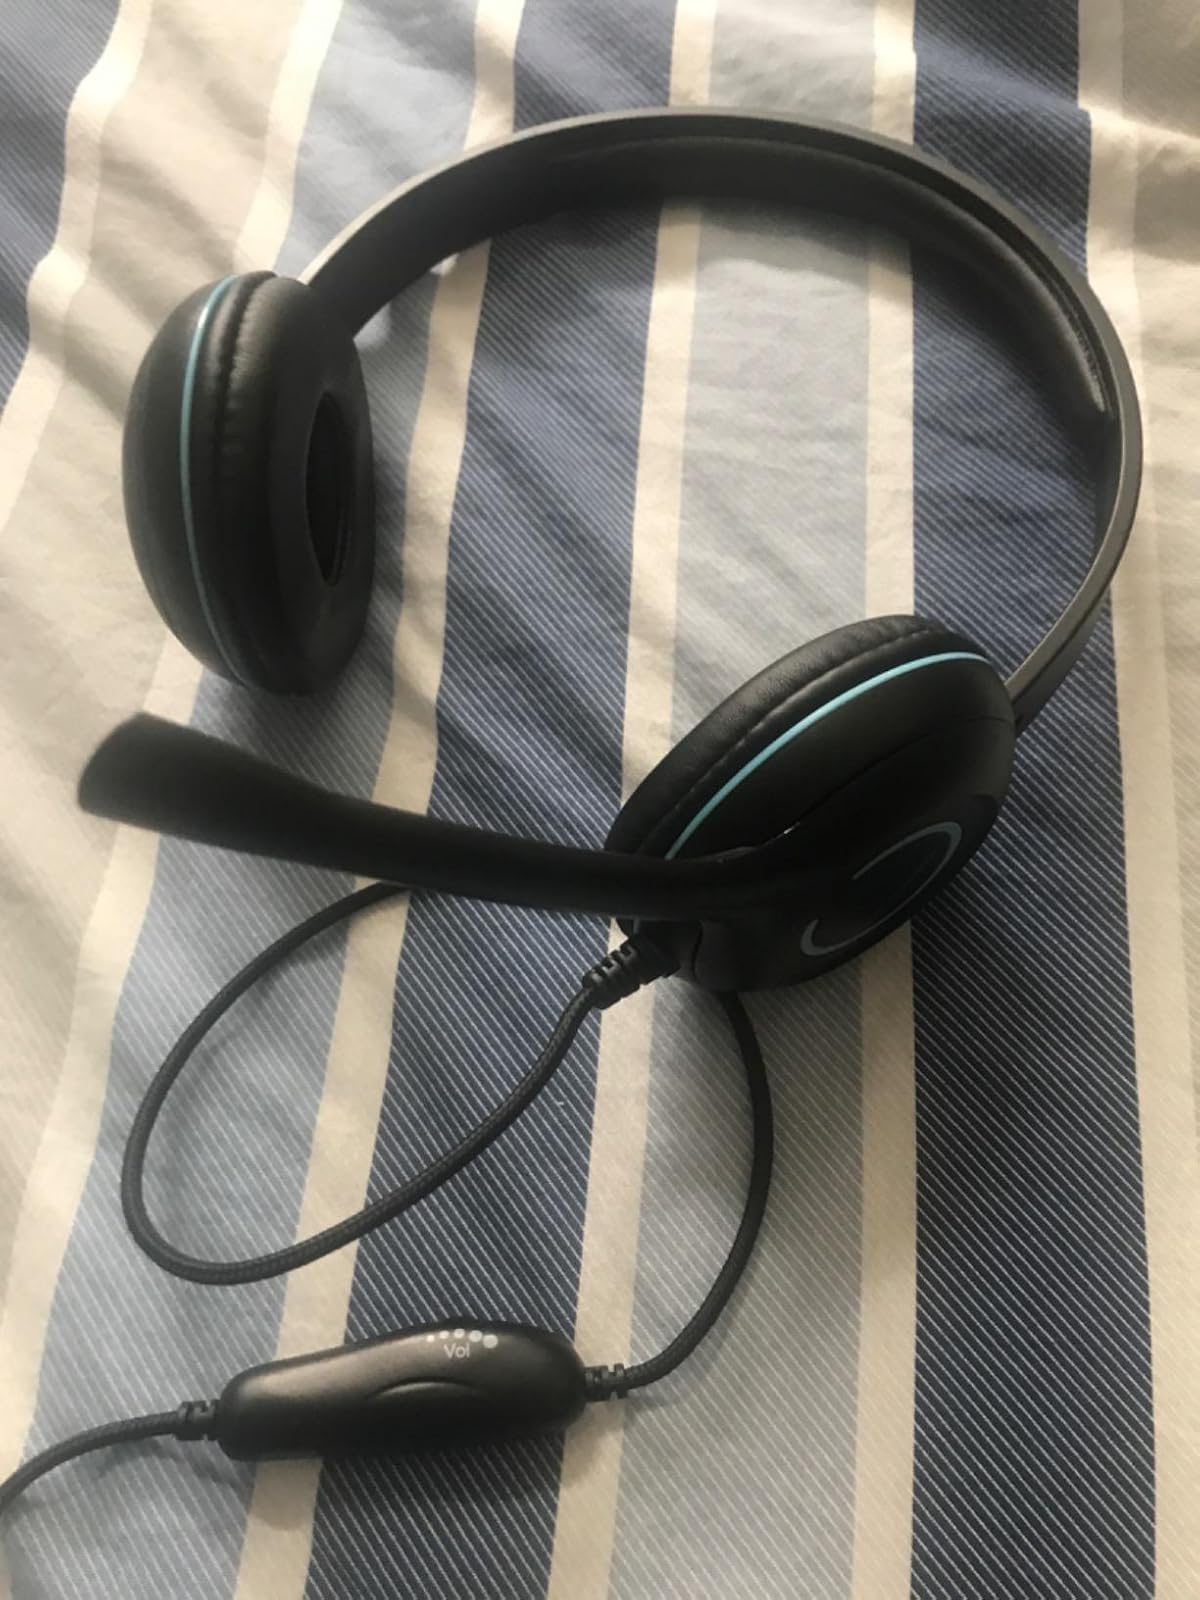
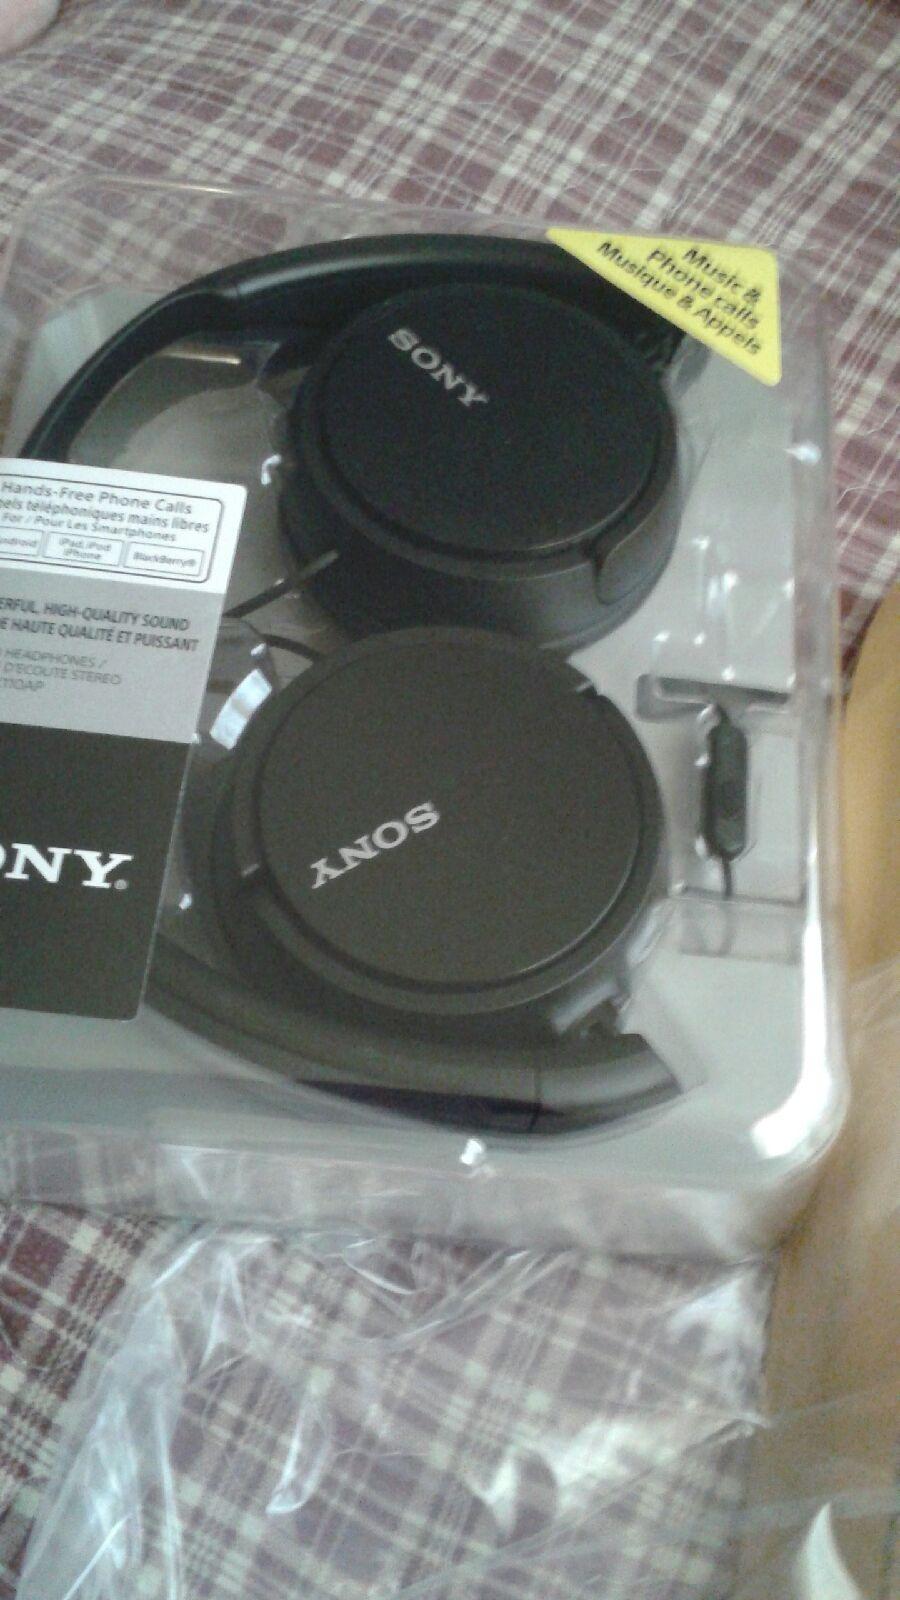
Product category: headphones
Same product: no